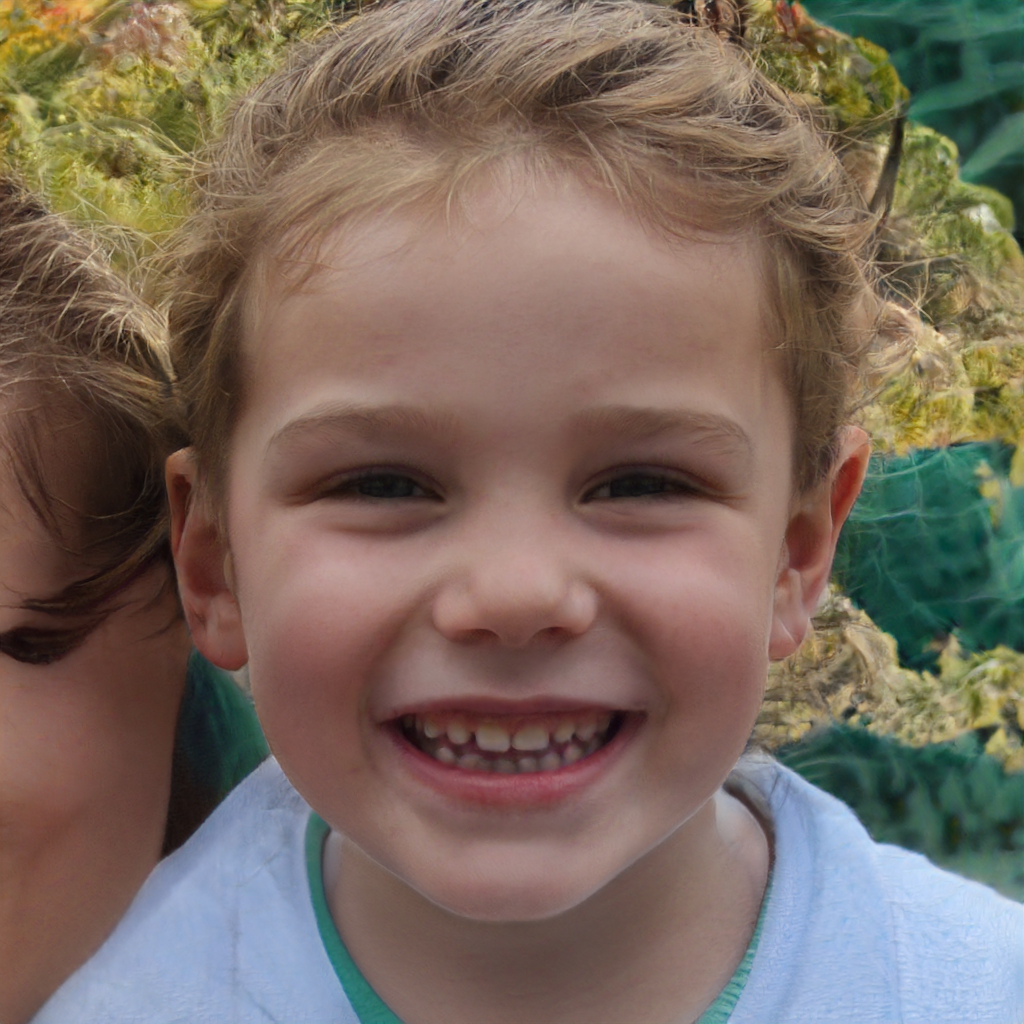
Label: No Watermark